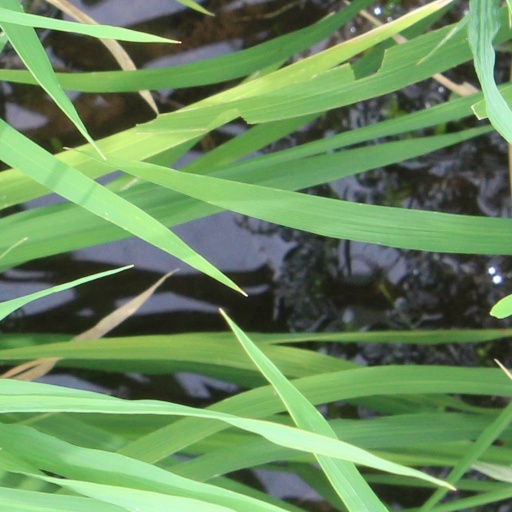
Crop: rice